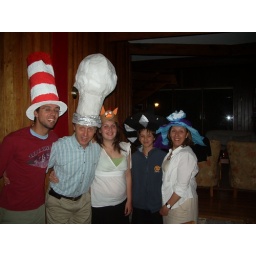
cat in the hat, lightbulb, turkey, sombrero and blue and purple hat!